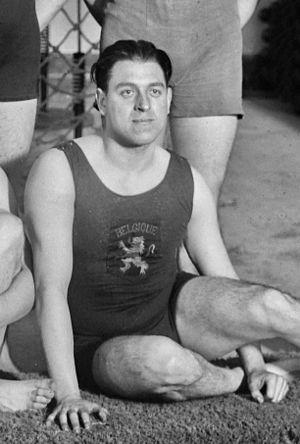
Pierre Dewin est un joueur de water-polo belge né en 1894.